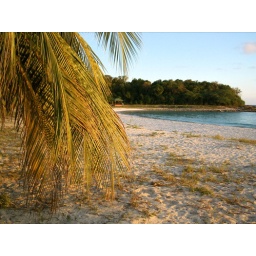
This gorgeous beach is located on the grounds of the former US naval base in Vieques.